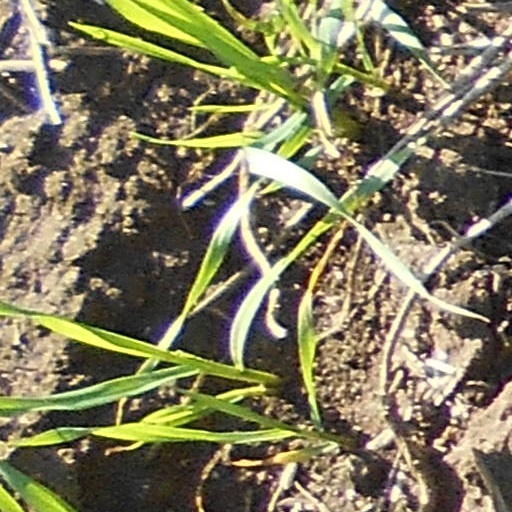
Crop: wheat